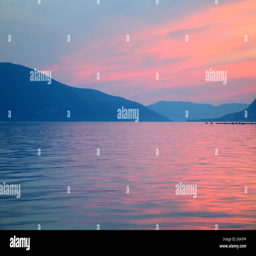
panoramic view in the dusk